Conwy Castle

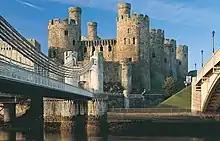
The castle seen from the east, showing the east barbican, the Inner Ward and (l to r) the 1848 rail bridge, and the road bridges built in 1826 and 1958

The castle hugs a rocky coastal ridge of grey sandstone and limestone, and much of the stone from the castle is largely taken from the ridge itself, probably when the site was first cleared. The local stone was not of sufficient quality to be used for carving details such as windows, however, and accordingly sandstone was brought in from the Creuddyn peninsula, Chester and the Wirral. This sandstone was more colourful than the local grey stone, and was probably deliberately chosen for its appearance.